Royal Sovereign-class battleship

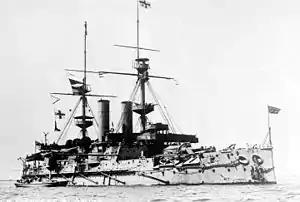

The "Royal Sovereign"s were powered by a pair of three-cylinder, vertical triple-expansion steam engines, each driving one propeller shaft, using steam provided by eight cylindrical boilers that operated at a pressure of . The engines were designed to produce a total of at normal draught and a speed of ; using forced draught, they were expected to produce and a maximum speed of . The "Royal Sovereign"-class ships comfortably exceeded these speeds; herself reached from with natural draught. Trials at forced draught, however, damaged her boilers, although the ship attained from . As a result, the Navy decided not to push the boilers of the "Royal Sovereign" class past 11,000 ihp to prevent similar damage. The ships carried a maximum of of coal, which gave them a range of at a speed of .